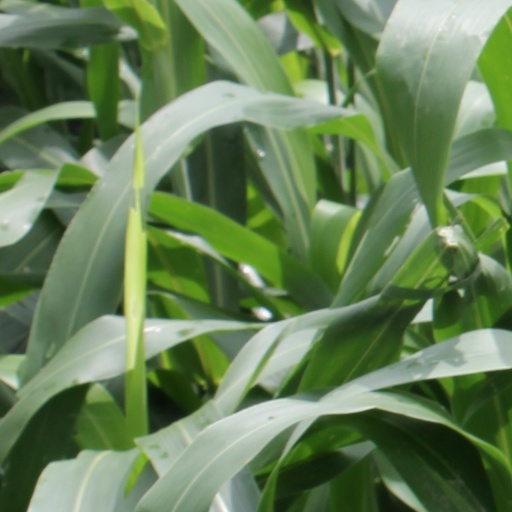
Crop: sorghum